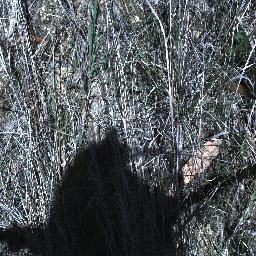
Label: negative